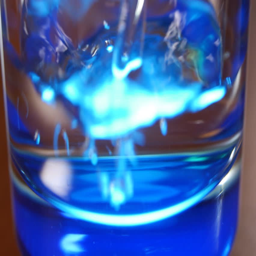
water was poured into the beaker .